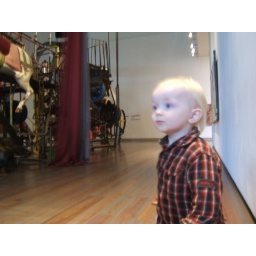
The curtains near the horse went back and forth.